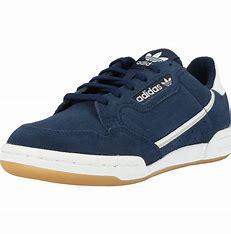
Brand: Adidas
Model: Continental 80